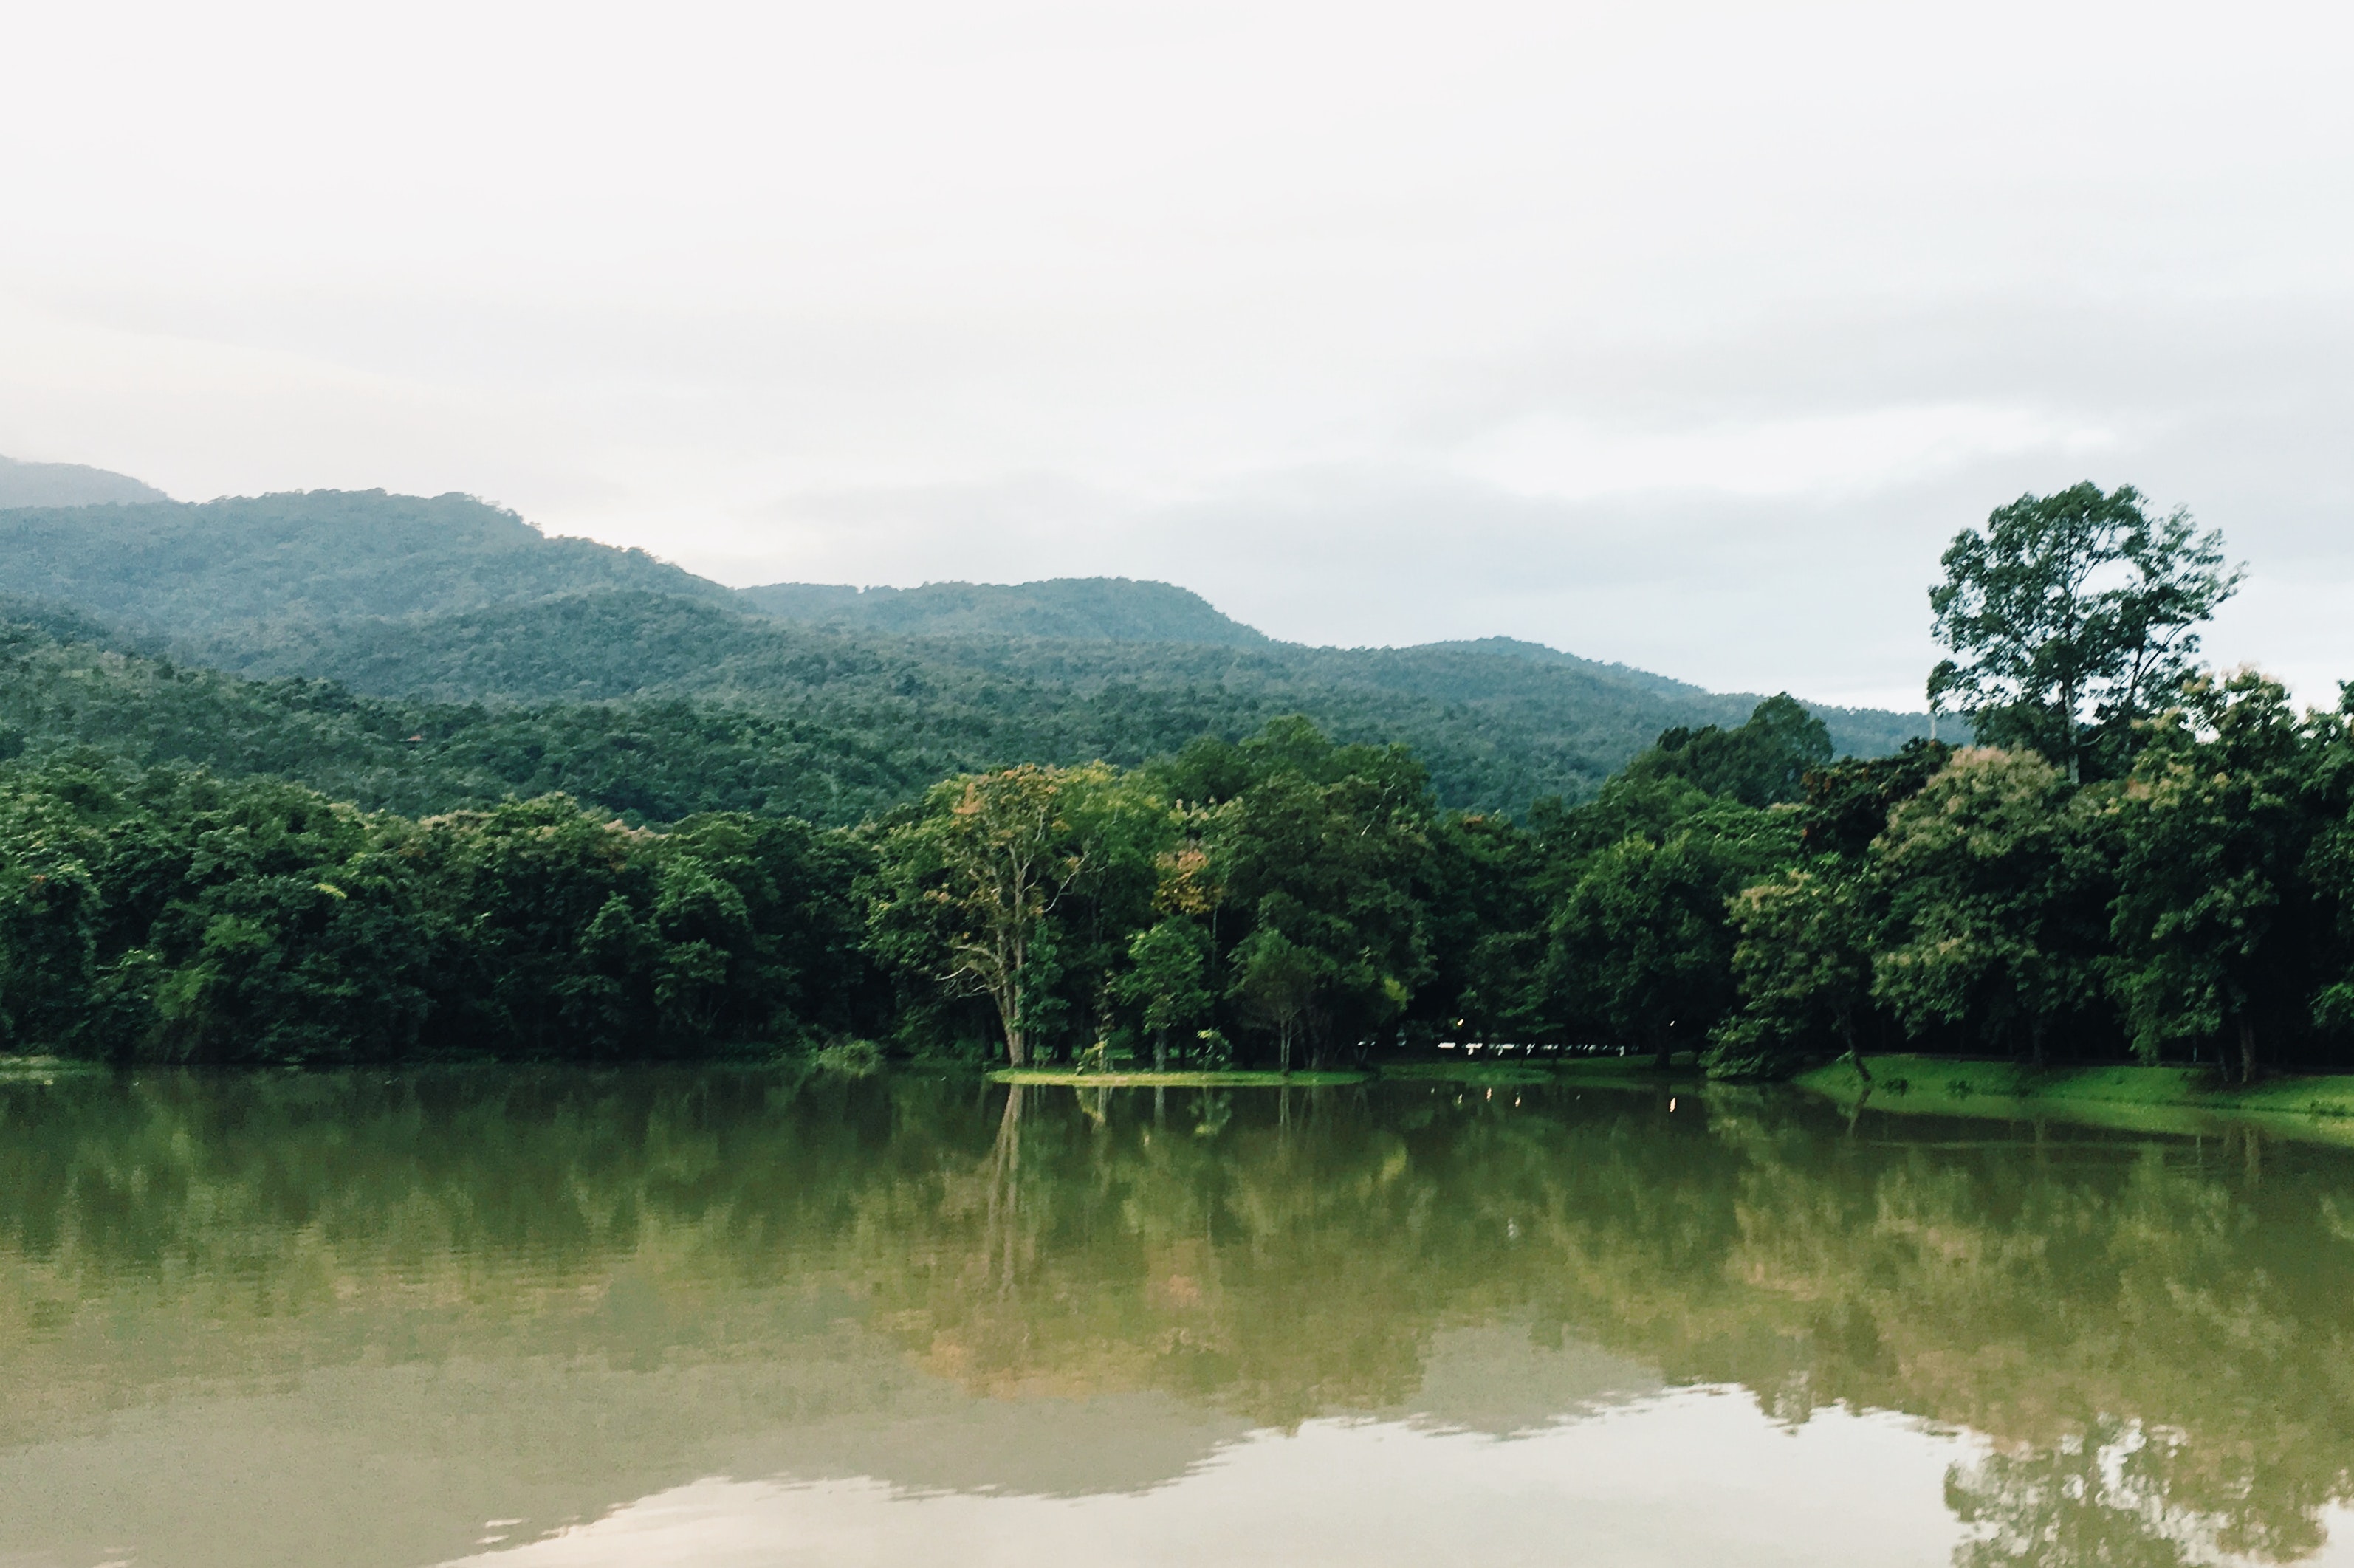
water resources, body of water, nature, water, natural landscape, vegetation, reflection, sky, natural environment, river, lake, nature reserve, green, reservoir, atmospheric phenomenon, wilderness, hill station, tree, highland, hill, bank, forest, jungle, mountain, biome, cloud, pond, rural area, watercourse, loch, rainforest, landscape, floodplain, lacustrine plain, national park, wetland, riparian forest, grassland, lake district, mount scenery